Danny Graham (footballer)

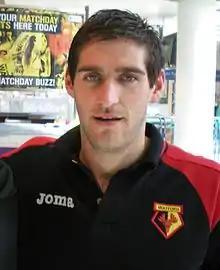
Graham in 2010

Daniel Anthony William Graham (born 12 August 1985) is an English former professional footballer who played as a striker.